Günter Felke

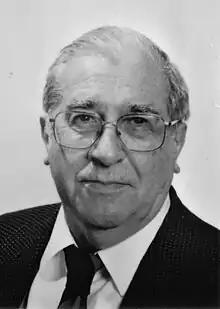
Günter Felke.

Günter Felke (4 November 1929 in Laufersweiler – 22 March 2005 in Sohren) was a German furniture manufacturer, numismatist and patron of culture.